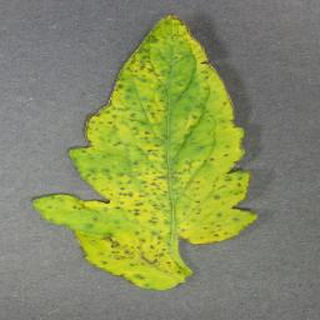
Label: tomato_bacterial_spot